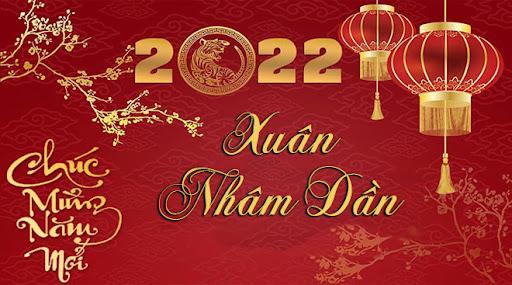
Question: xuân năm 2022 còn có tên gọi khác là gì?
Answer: xuân năm 2022 còn có tên gọi khác là xuân nhâm dần